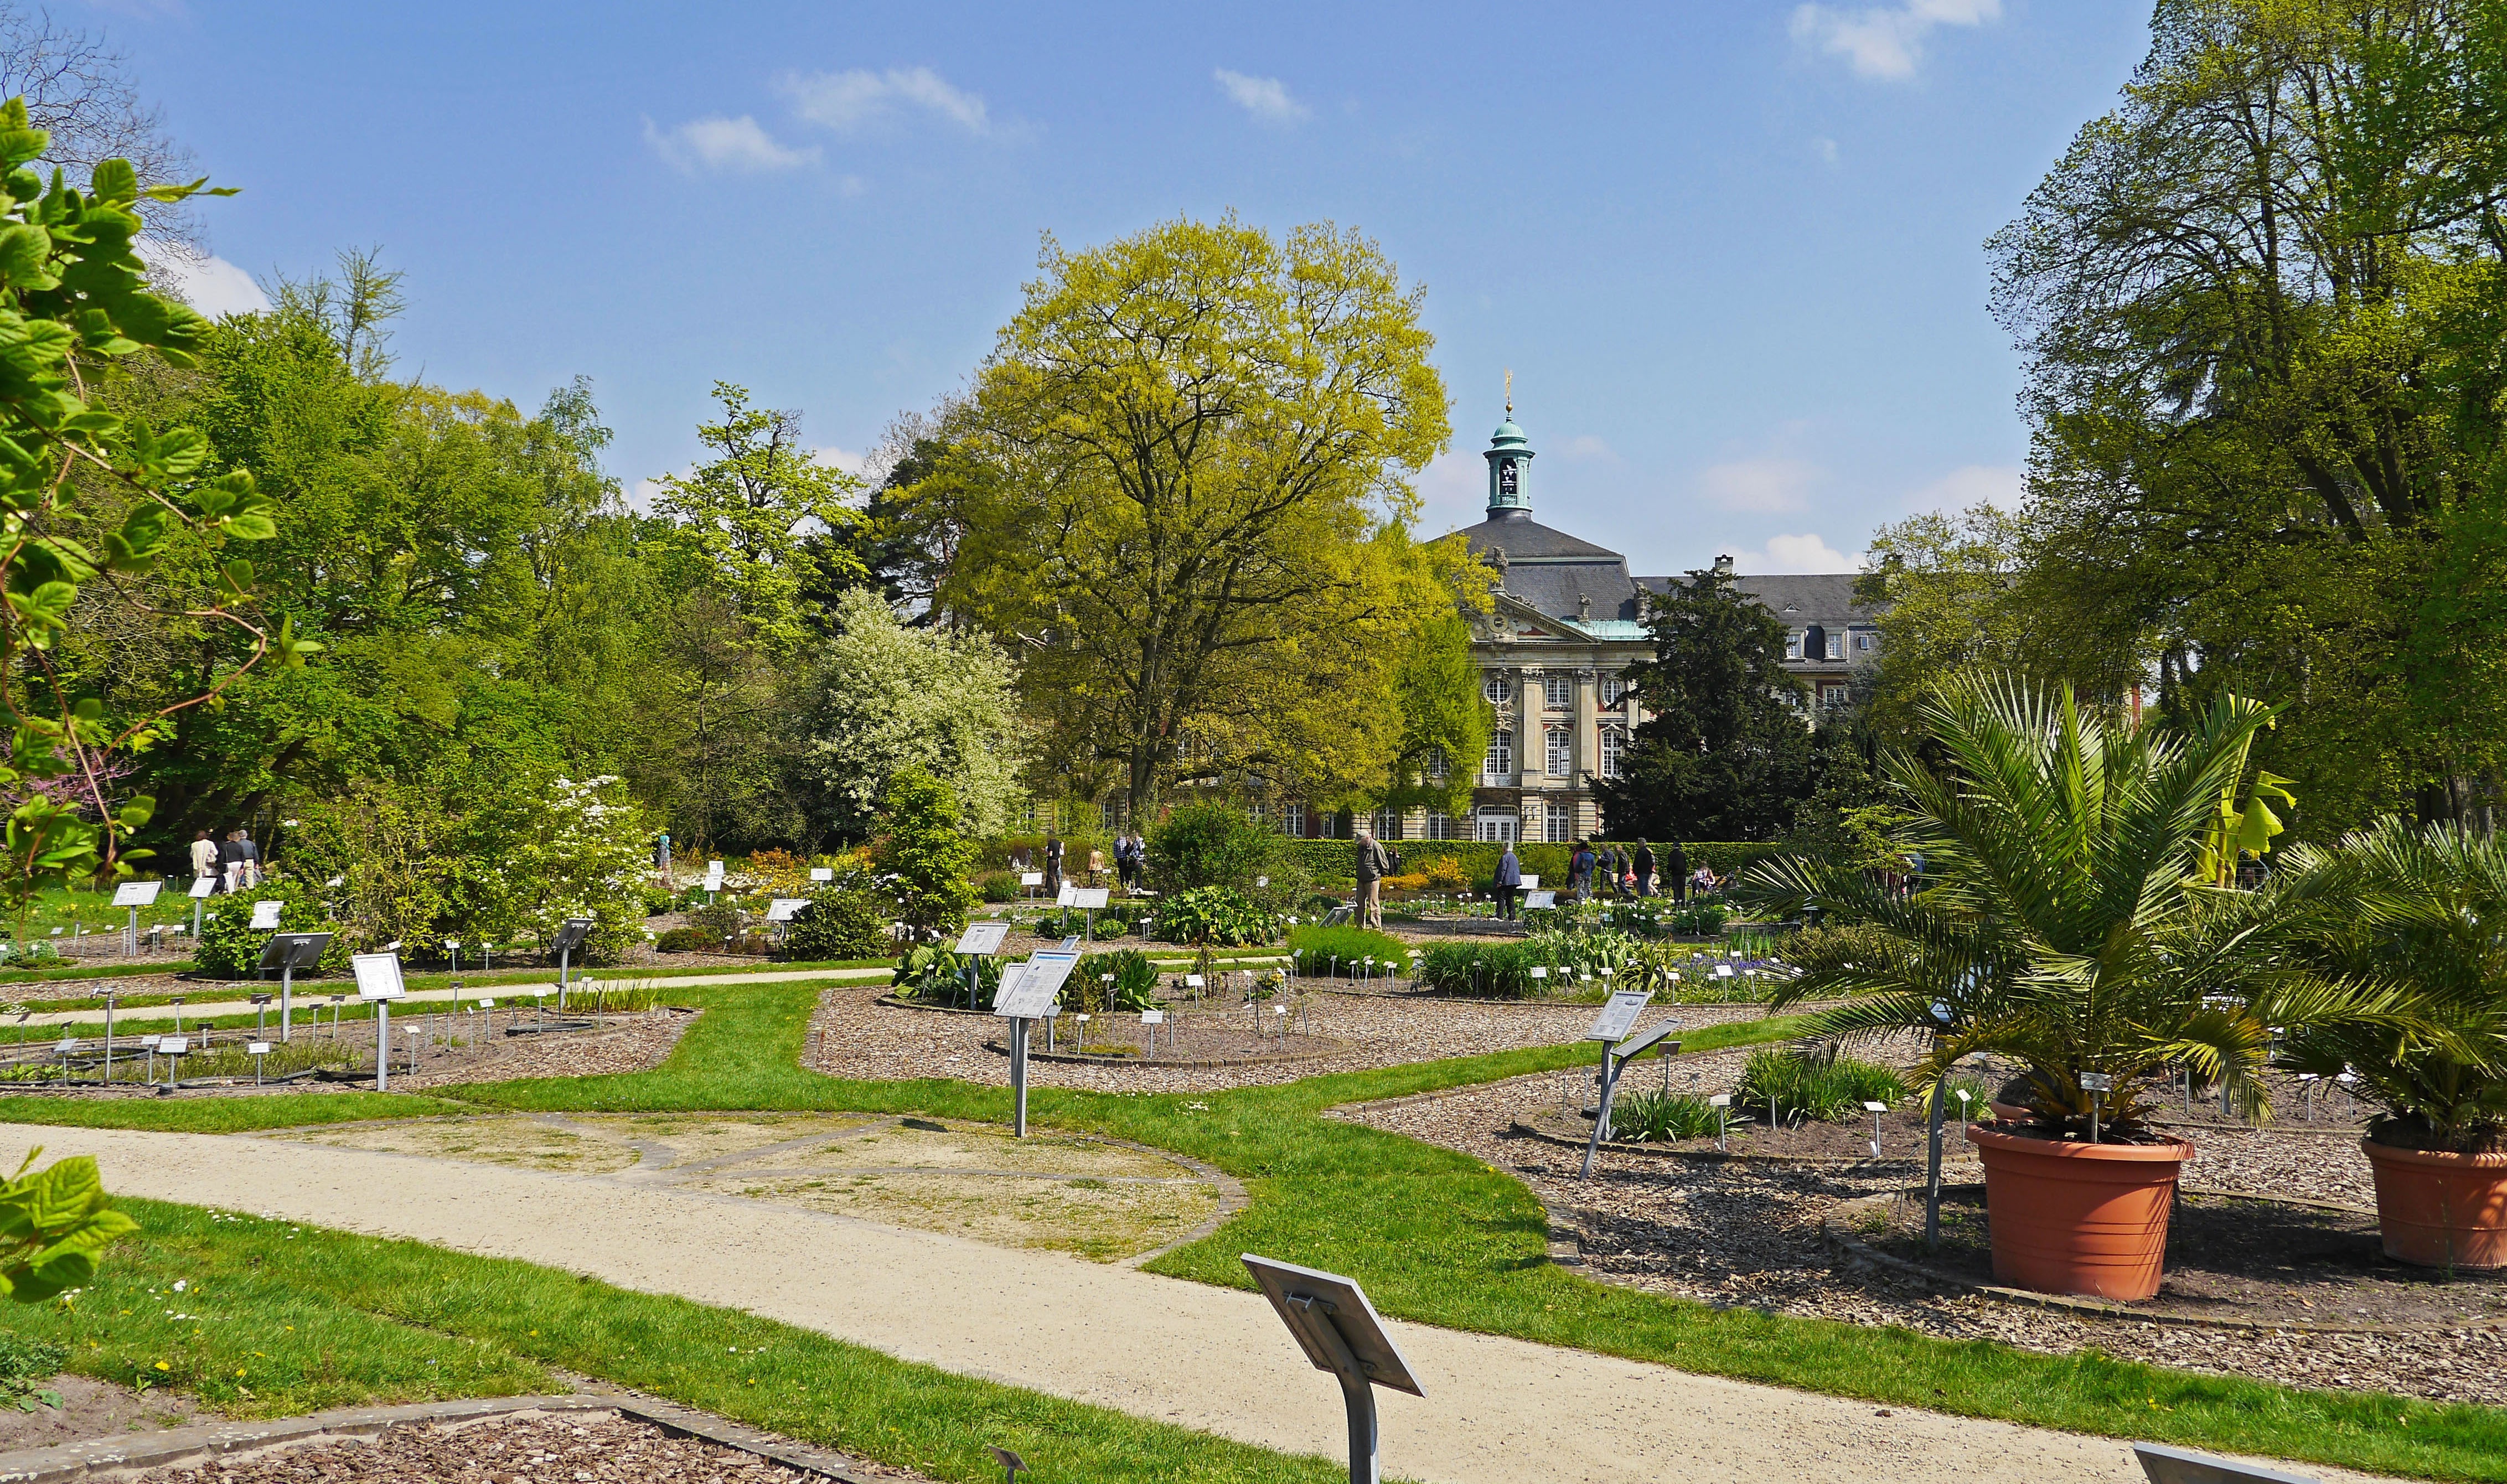
tree, plant, lawn, palm tree, green, plaza, park, garden, bell tower, slate, trees, university, town square, botanical garden, estate, exotic, yard, baroque, neighbourhood, castle park, westfalen, sand stone, munster, stadtschloss, wwu, biological faculty, intended panels, instructive operation, residential area, landscape architect